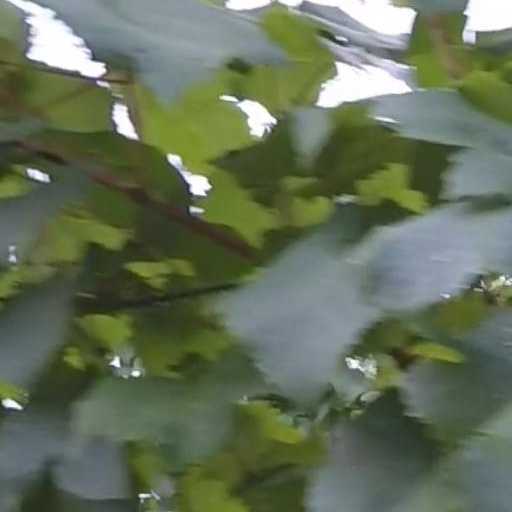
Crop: grape